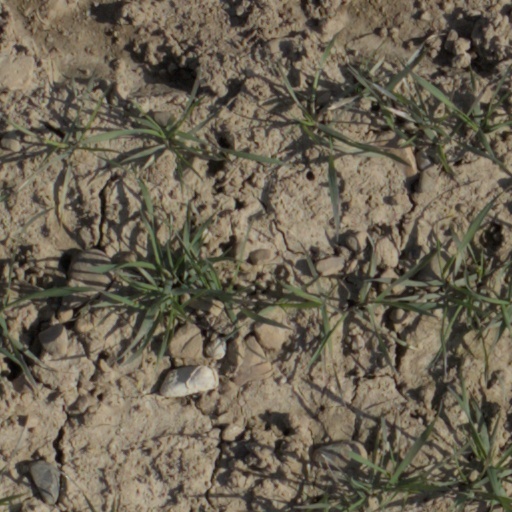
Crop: wheat